Amir al-umara

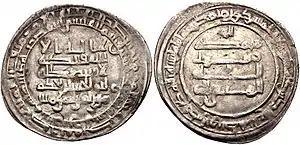
Silver dirham of 940/941 CE, with the names of Caliph al-Muttaqi and the Bajkam

Despite his extraordinary authority, however, Ibn Ra'iq failed to stabilize the situation and a decade-long complicated power struggle between various regional leaders followed for the office of . On 9 September 938 Ibn Ra'iq was deposed by his former subordinate, the Turk Bajkam, who secured his own succession to the post four days later, and ruled until his death at the hands of Kurdish brigands on 21 April 941. Caliph al-Muttaqi, raised to the throne by Bajkam after al-Radi's death, now tried to restore civilian rule, appointing Ibn Maymun and then Abu Abdallah al-Baridi as viziers, but the military retook control under the leadership of Kurankij, who became on 1 July.